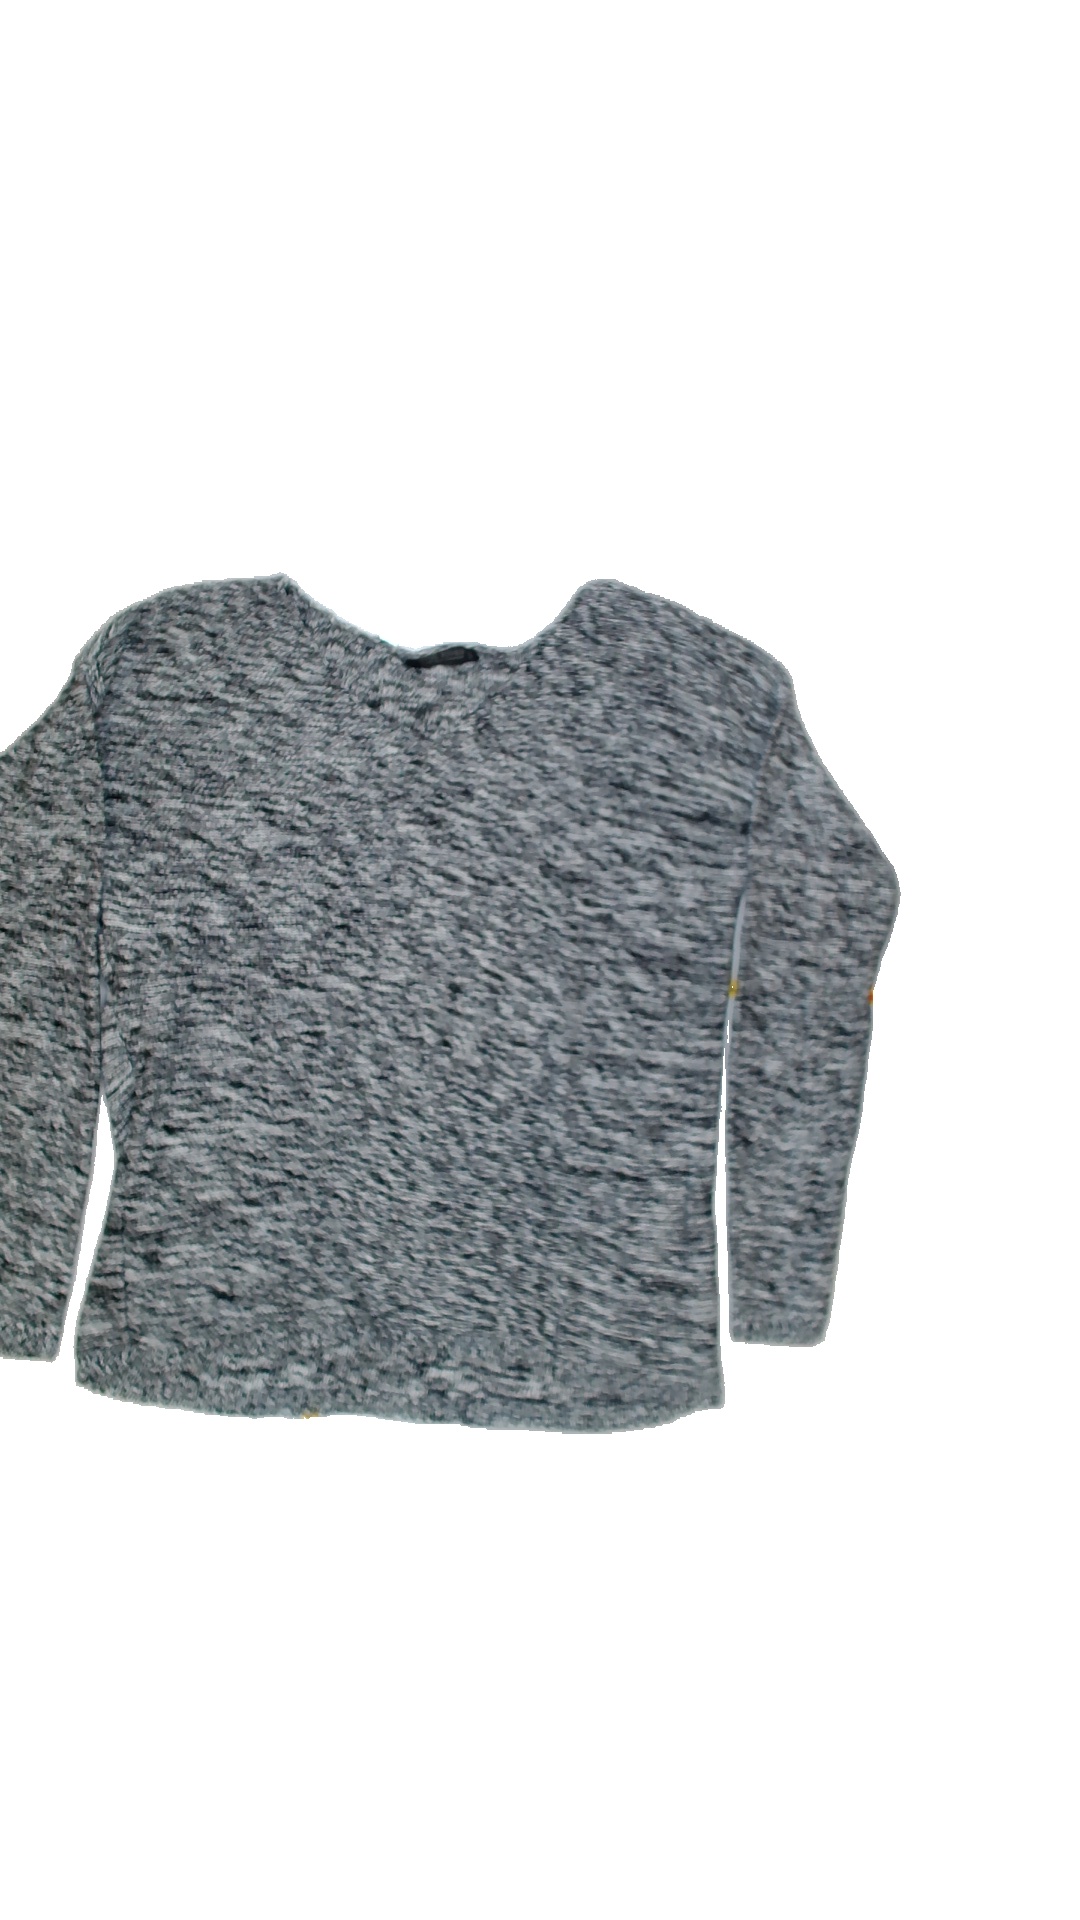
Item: Sweater (Ladies)
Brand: Not Applicable
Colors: Grey
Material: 100%cotton
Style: No trend
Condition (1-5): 4
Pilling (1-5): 4
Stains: No
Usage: Reuse
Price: <50